Oren Harris

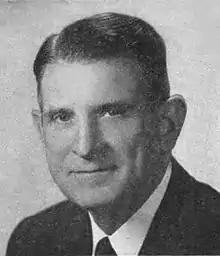

Oren Harris (December 20, 1903 – February 5, 1997) was a United States representative from Arkansas and a United States district judge of the United States District Court for the Eastern District of Arkansas and the United States District Court for the Western District of Arkansas.